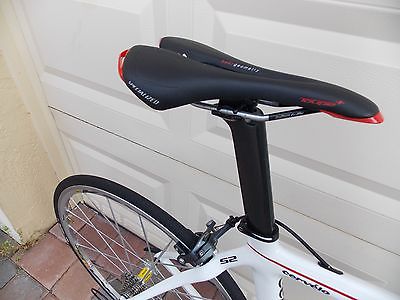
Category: bicycle